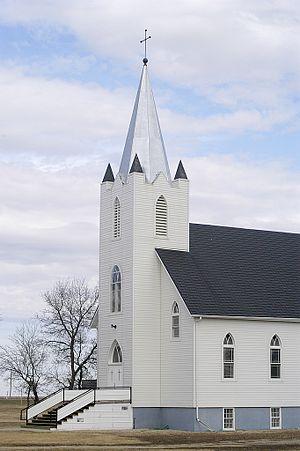
Yellow Grass est une ville de la province de la Saskatchewan au Canada.